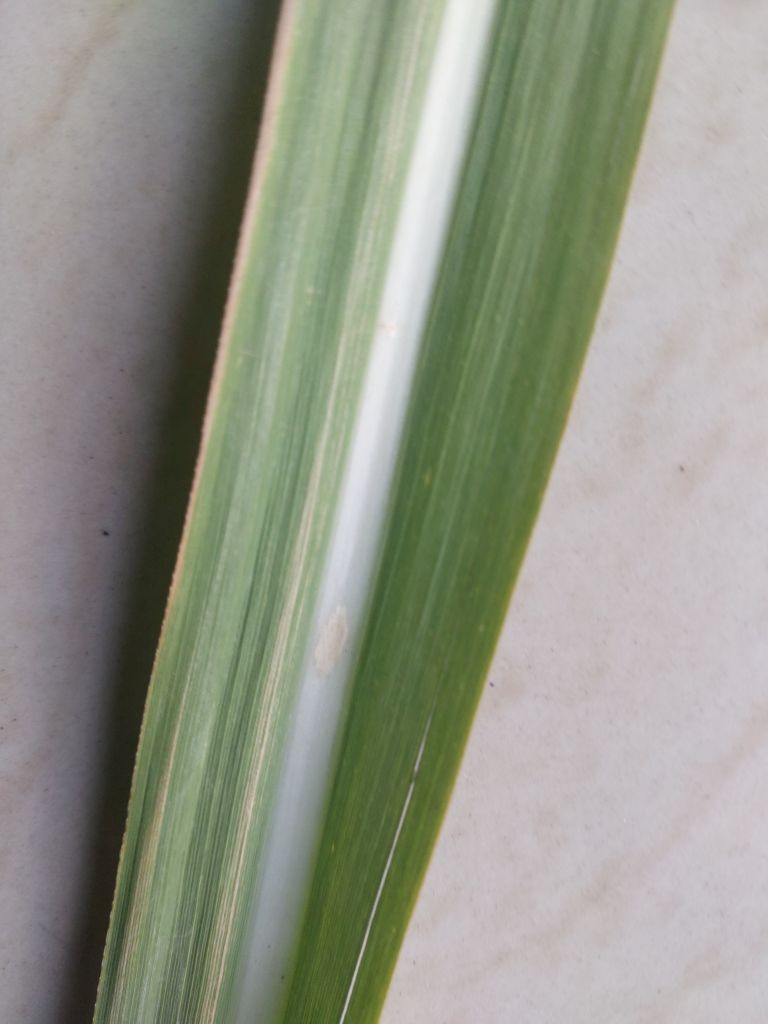
Label: Viral Disease